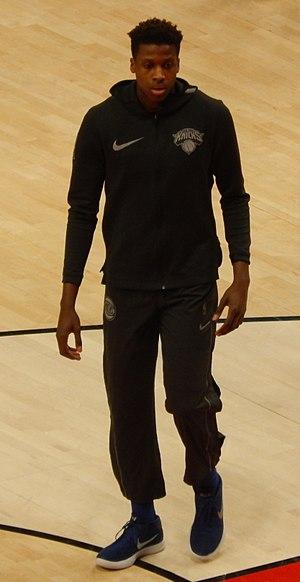
Frank Ntilikina, né le 28 juillet 1998 à Ixelles, est un joueur français de basket-ball, évoluant aux postes de meneur et d'arrière.